Guy Ligier

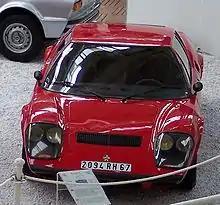
Ligier JS2

In 1968 Ligier established "Ligier Cars" to build his own sports-racing cars in fulfillment of the dream that he and former teammate, business partner and close friend, the late Jo Schlesser had shared to build a "good car". Ligier hired Michel Têtu to design the cars, and the first car produced was the JS1 prototype, the "JS" in this and all subsequent names being a tribute to Schlesser. Only three JS1s were built before production switched to its successor, the JS2.